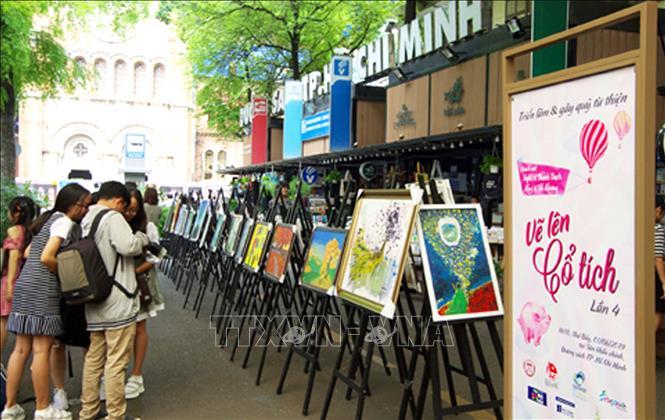
có nhiều bức tranh đang được trưng bày ở trên đường